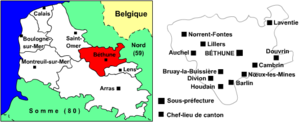
Carte de l'arrondissement de Béthune (62) avec chefs-lieux de cantons fr:Utilisateur:Manchot sanguinaire
L'arrondissement de Béthune est une division administrative française, située dans le département du Pas-de-Calais et la région Hauts-de-France.